Red-winged blackbird

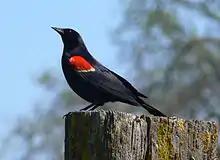
Male perched on a log

The red-winged blackbird aggressively defends its territory from other animals, and will attack much larger birds. During breeding season, males will swoop at humans who encroach upon their nesting territory. Male red-winged blackbirds also exhibit important territorial behaviors, most of which provides them with the necessary fidelity for many years to come. A few important factors for male red-winged blackbirds' adherence to territories include food, hiding spaces from predators, types of neighbors, and reactions towards predators. Additionally, a study was done on site fidelity and movement patterns by Les D. Beletsky and Gordon H. Orians in 1987 which explained much of the males' territorial behaviors once migrated and settled onto a territory of their own.